Kengeri Bus Terminal metro station

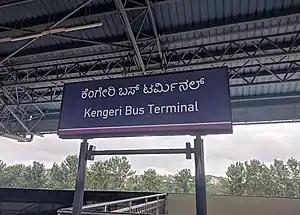
A metro station connecting the Kengeri Bus Terminal

Kengeri Bus Terminal is an elevated metro station on the East-West corridor of the Purple Line of Namma Metro in Bengaluru, India. It is one of the most important metro stations since it holds the Kengeri Bus Terminus in the suburban city of Kengeri. It was inaugurated on 29 August 2021 and opened to the public on 30 August 2021.